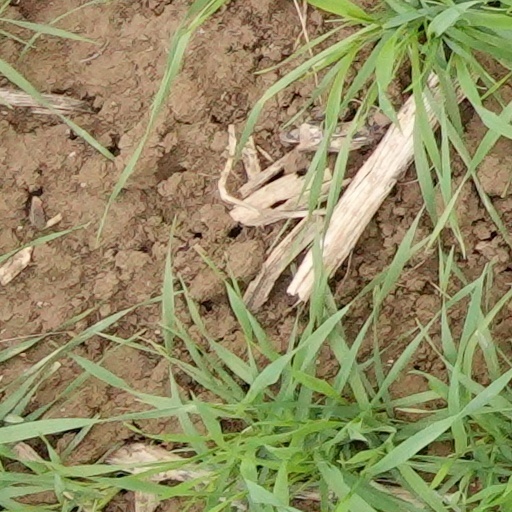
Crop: wheat